DRDO Ghatak

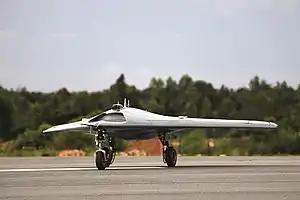
A scaled down technology demonstrator of DRDO Ghatak (SWiFT)

Ghatak (pronounced "Deadly in Sanskrit), initially designated as Indian Unmanned Strike Air Vehicle (IUSAV)"', is an autonomous jet powered stealthy unmanned combat aerial vehicle (UCAV), being developed by Aeronautical Development Establishment (ADE) of the Defence Research and Development Organisation (DRDO) for the Indian Air Force. The design work on the UCAV is to be carried out by the Aeronautical Development Agency (ADA). "Autonomous Unmanned Research Aircraft (AURA)" was a tentative name for the UCAV. Details of the project are classified.